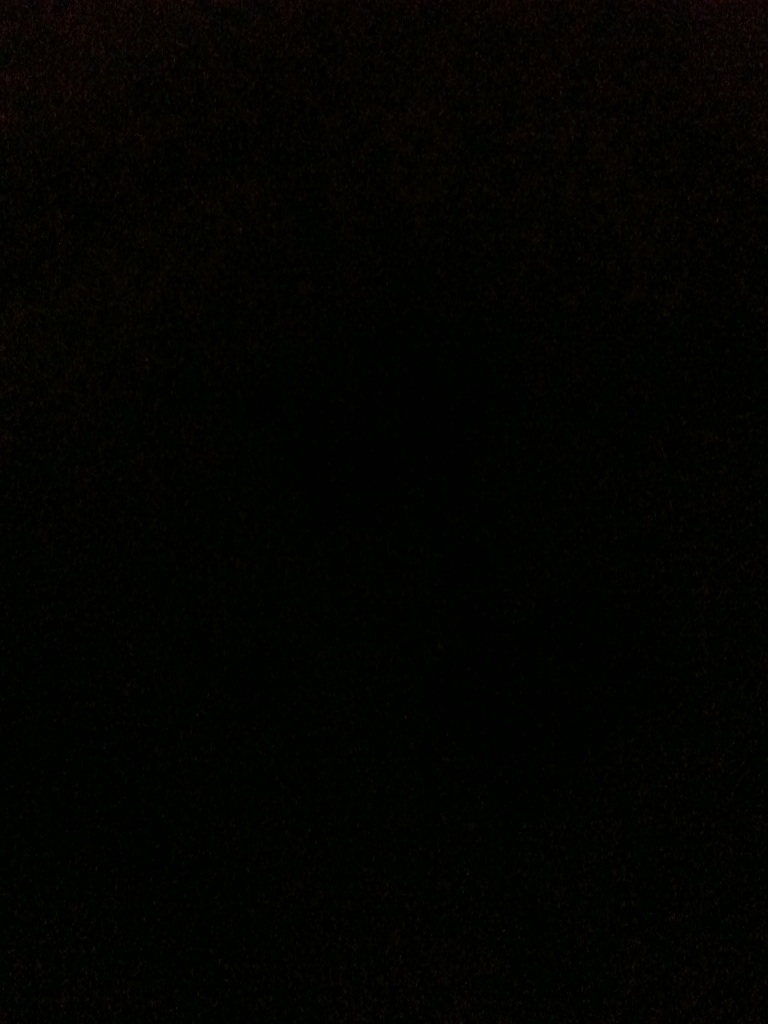Question: What color is this?
Answer: black